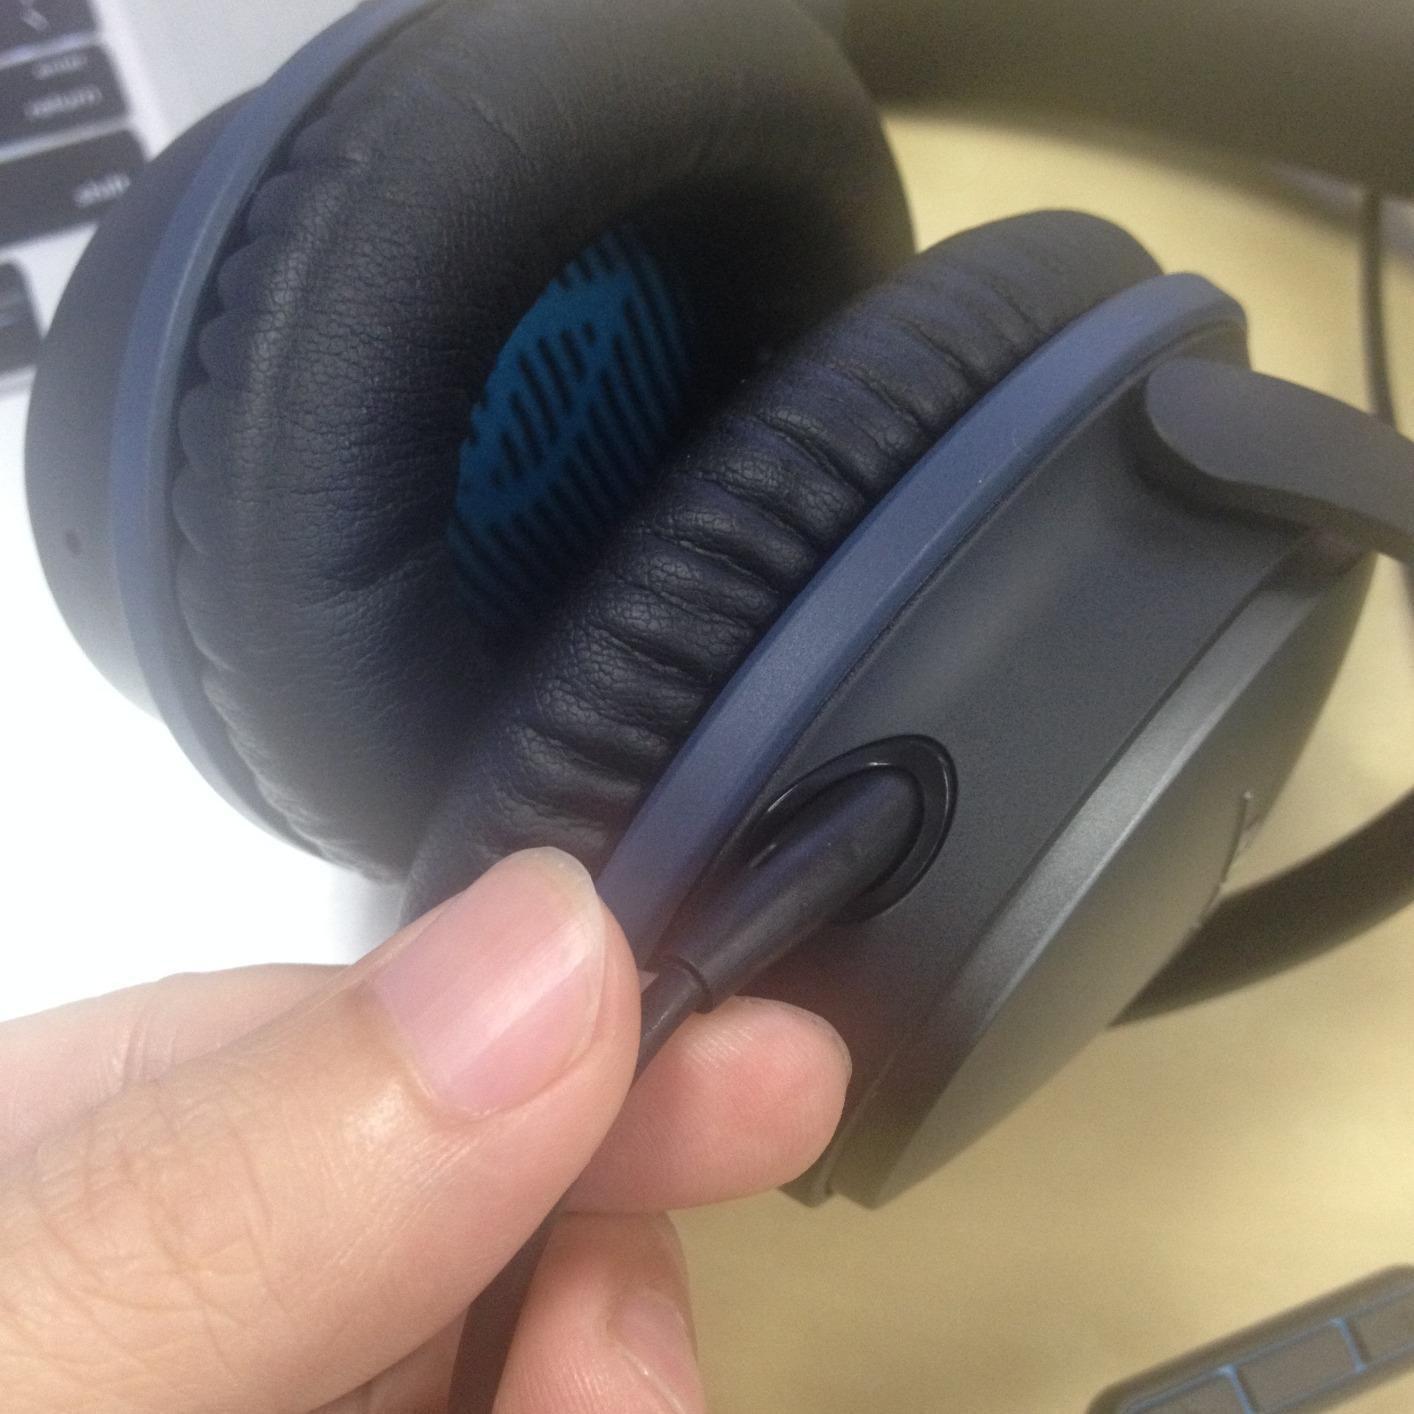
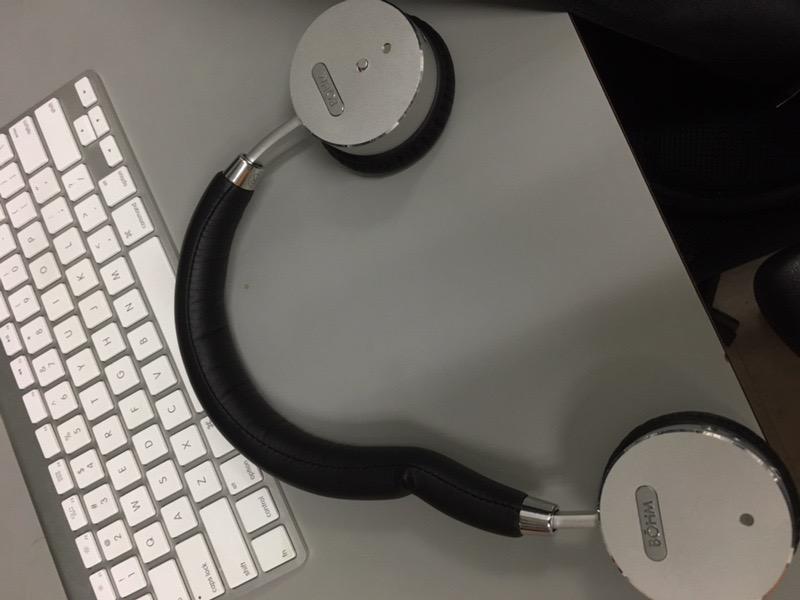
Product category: headphones
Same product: no